Independence Stadium (Bakau)

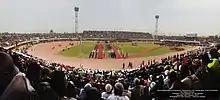
52nd Independence Anniversary Celebrations and Inauguration of Adama Barrow as President of the Republic of The Gambia

In June 2006, Andrew Hawkins (a descendant of England's first slave trader Sir John Hawkins) and 20 friends from the Christian charity Lifeline Expedition knelt in chains before 25,000 Africans to ask forgiveness for his ancestor's involvement in the slave trade. The Vice President Isatou Njie Saidy symbolically removed the chains in a spirit of reconciliation and forgiveness.